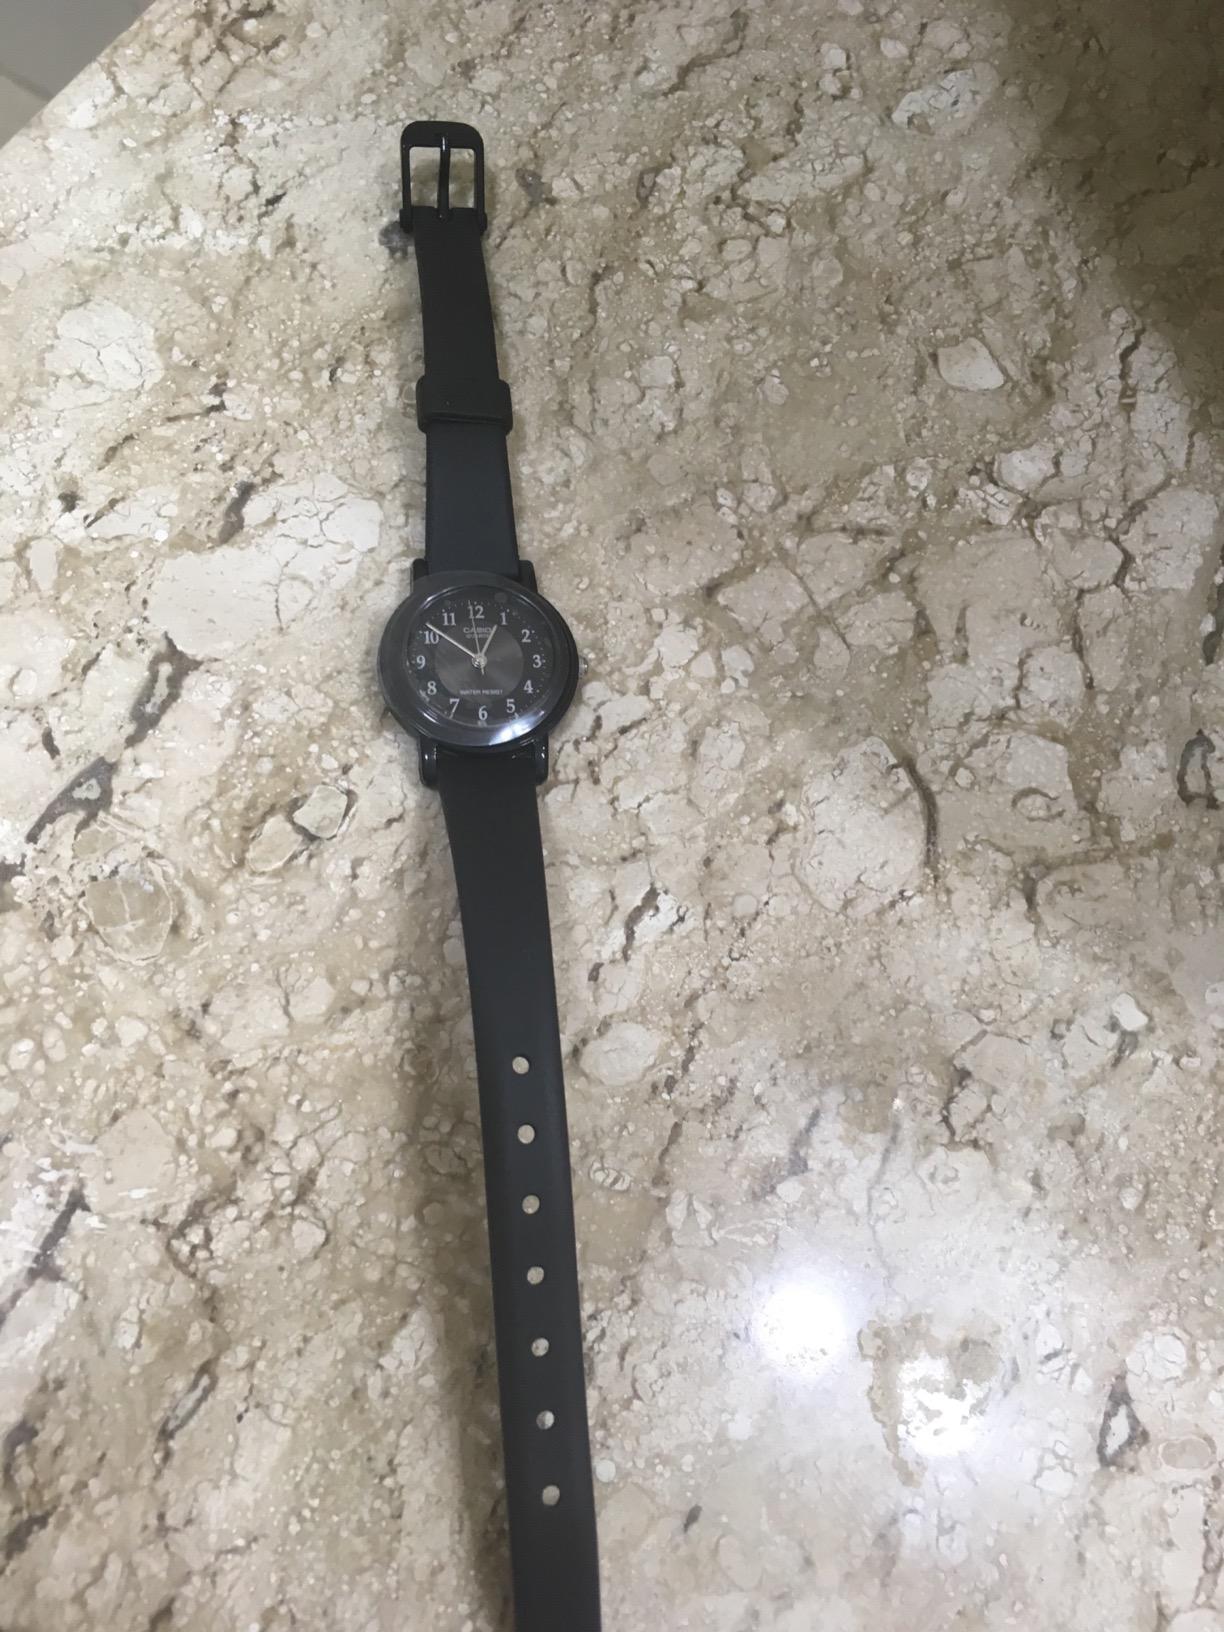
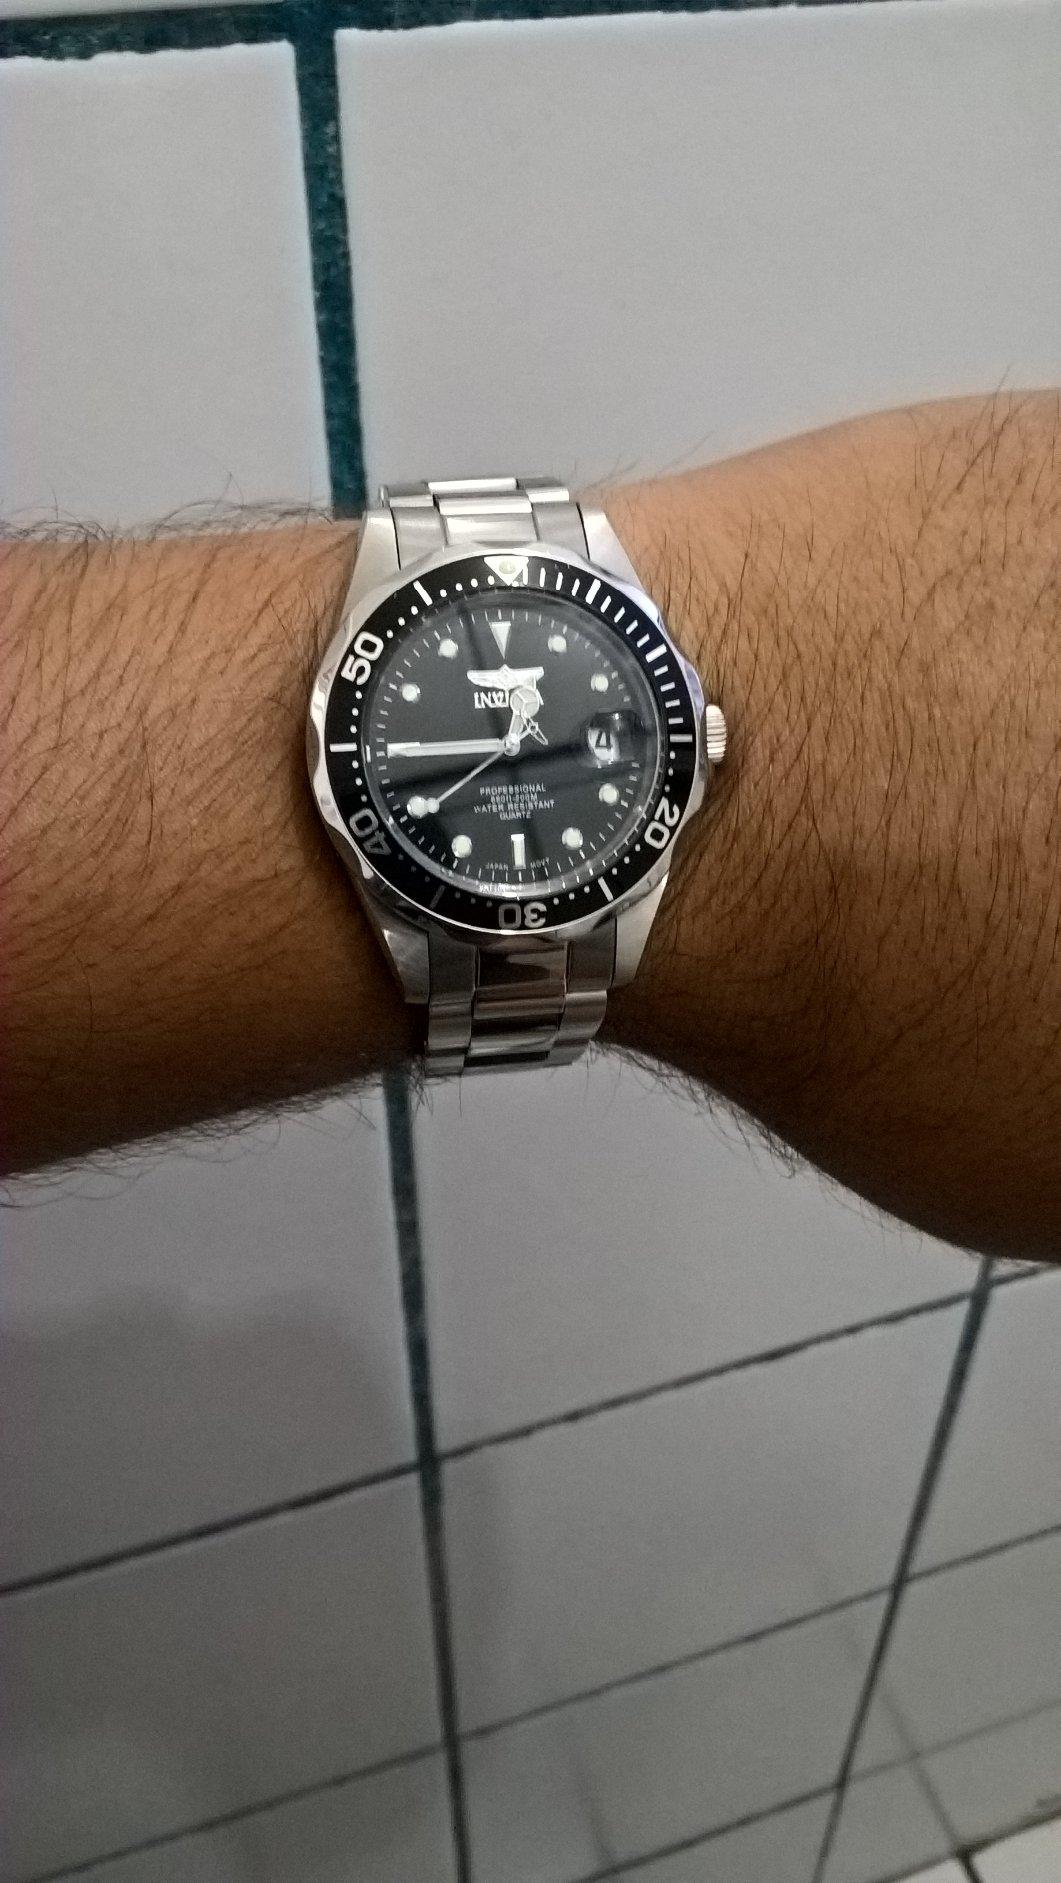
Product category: accessories_watch
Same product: no